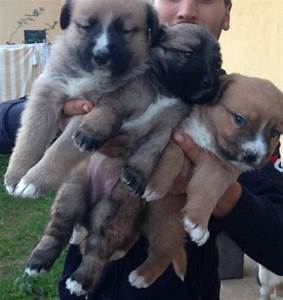
Label: dog